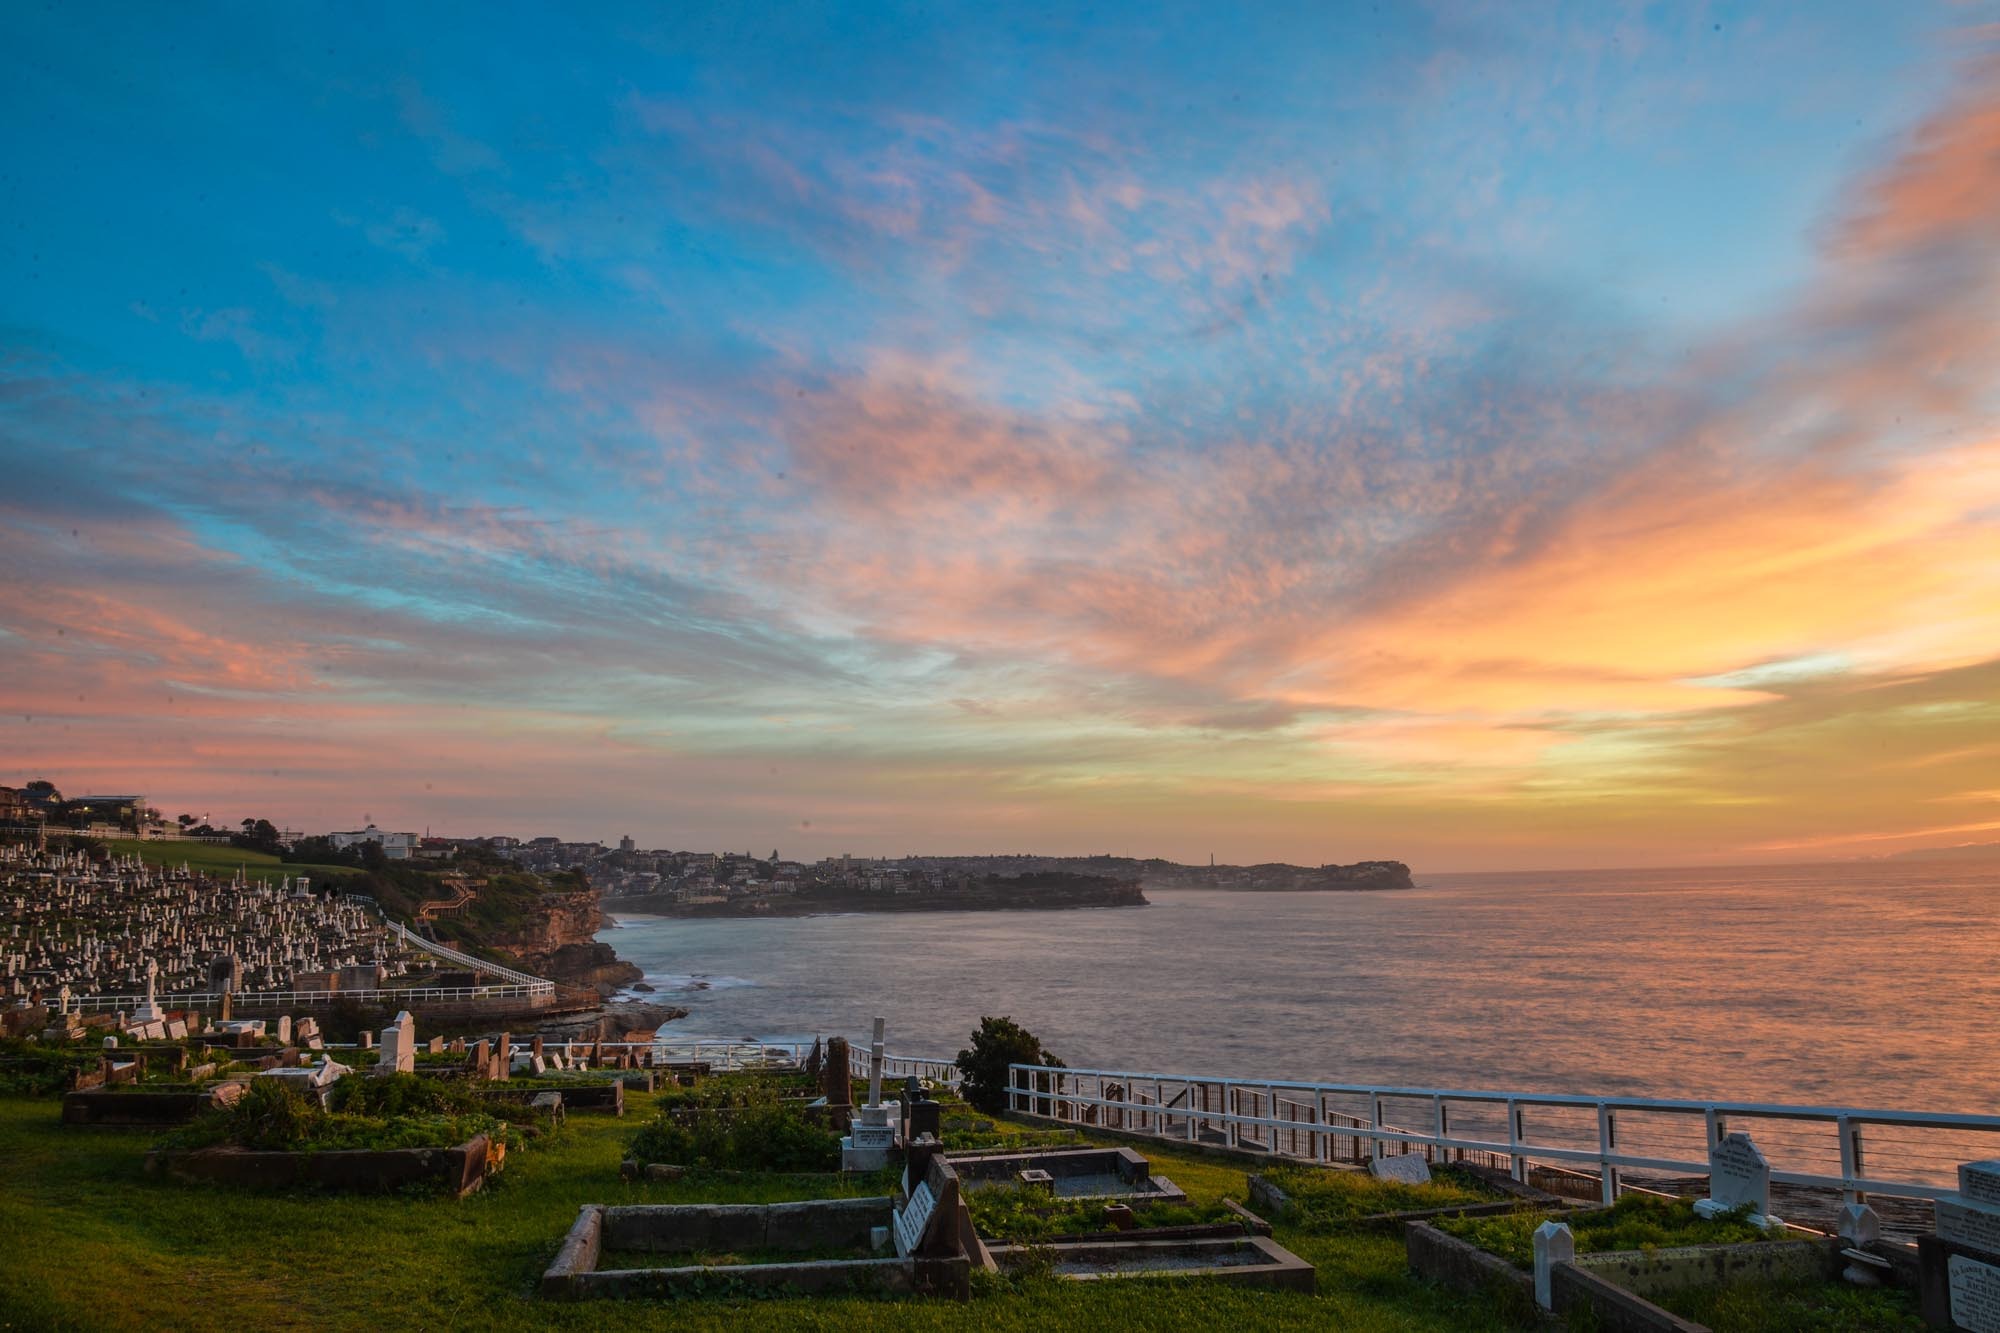
beach, sea, coast, nature, ocean, horizon, cloud, sky, sunrise, sunset, morning, shore, dawn, dusk, environment, evening, tranquil, scenic, sydney, weather, bay, cloudscape, australia, outdoors, clouds, waverley, meteorology, afterglow